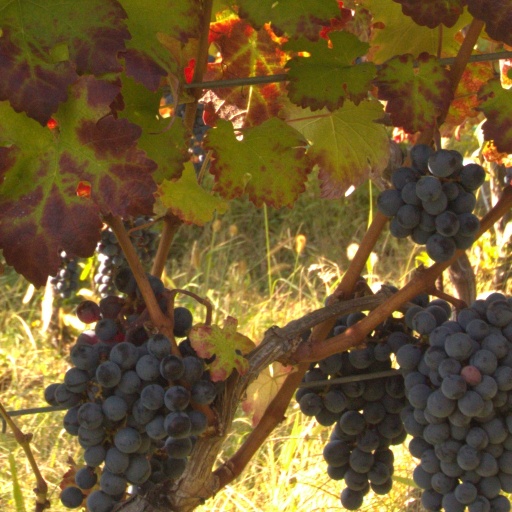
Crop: grape